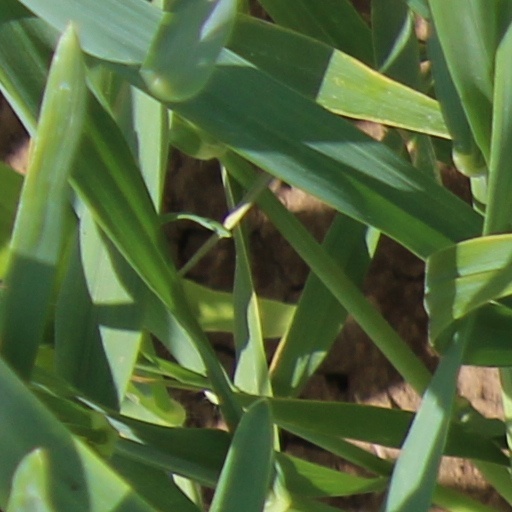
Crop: wheat